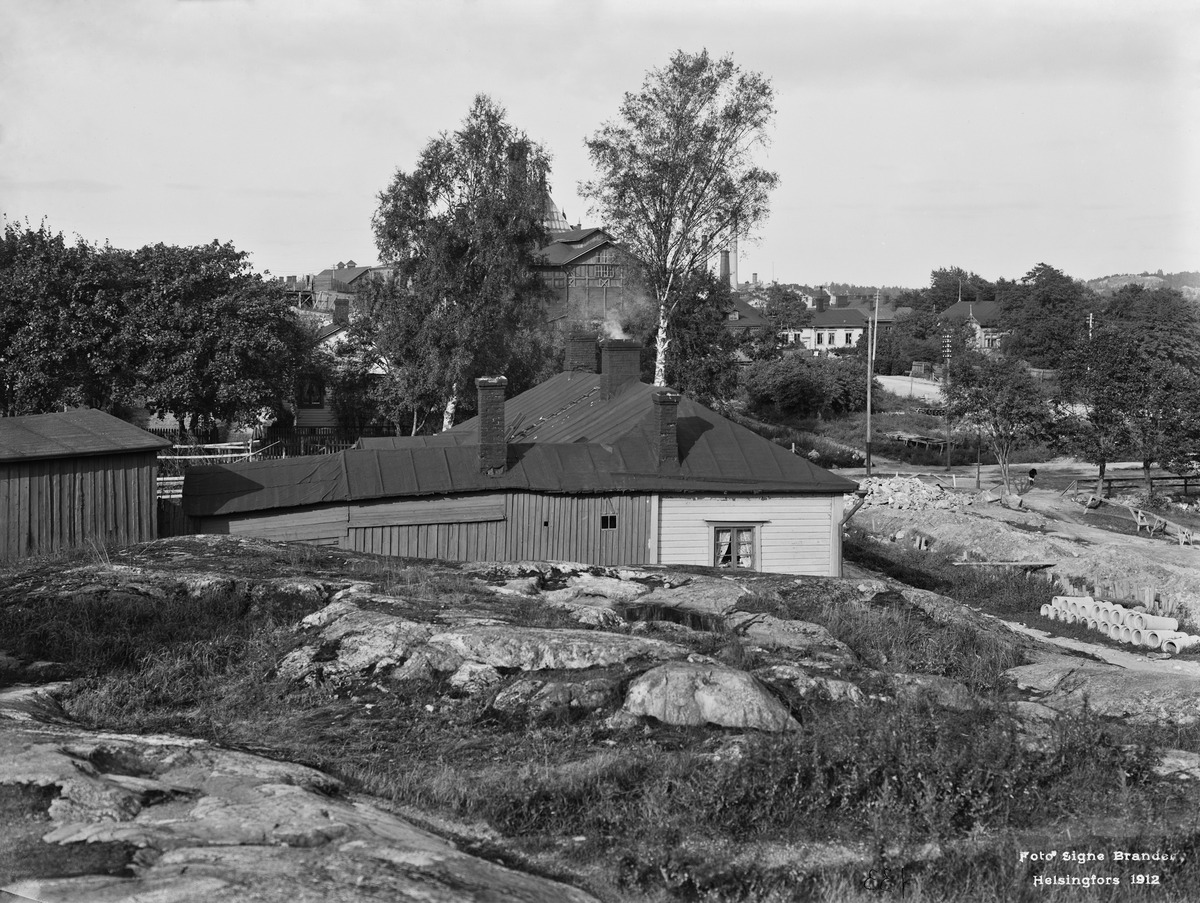
Bergan huvila-alue, Berga 5
sisällön kuvaus: Bergan huvila-alue, Berga 5.  Nykyinen Vänrikki Stoolin katu 12.  Kuvattu nykyisen Vänrikki Stoolin katu 10a:n kohdalta pohjoiseen. mustavalkoinen
Kuvaaja: Brander, Signe, valokuvaaja
Ajankohta: kuvausaika 1912
Paikka: Suomi, Uusimaa, Helsinki, Töölö Helsinki, Taka-Töölö Helsinki
Aiheet: puurakennukset, kunnallistekniikka